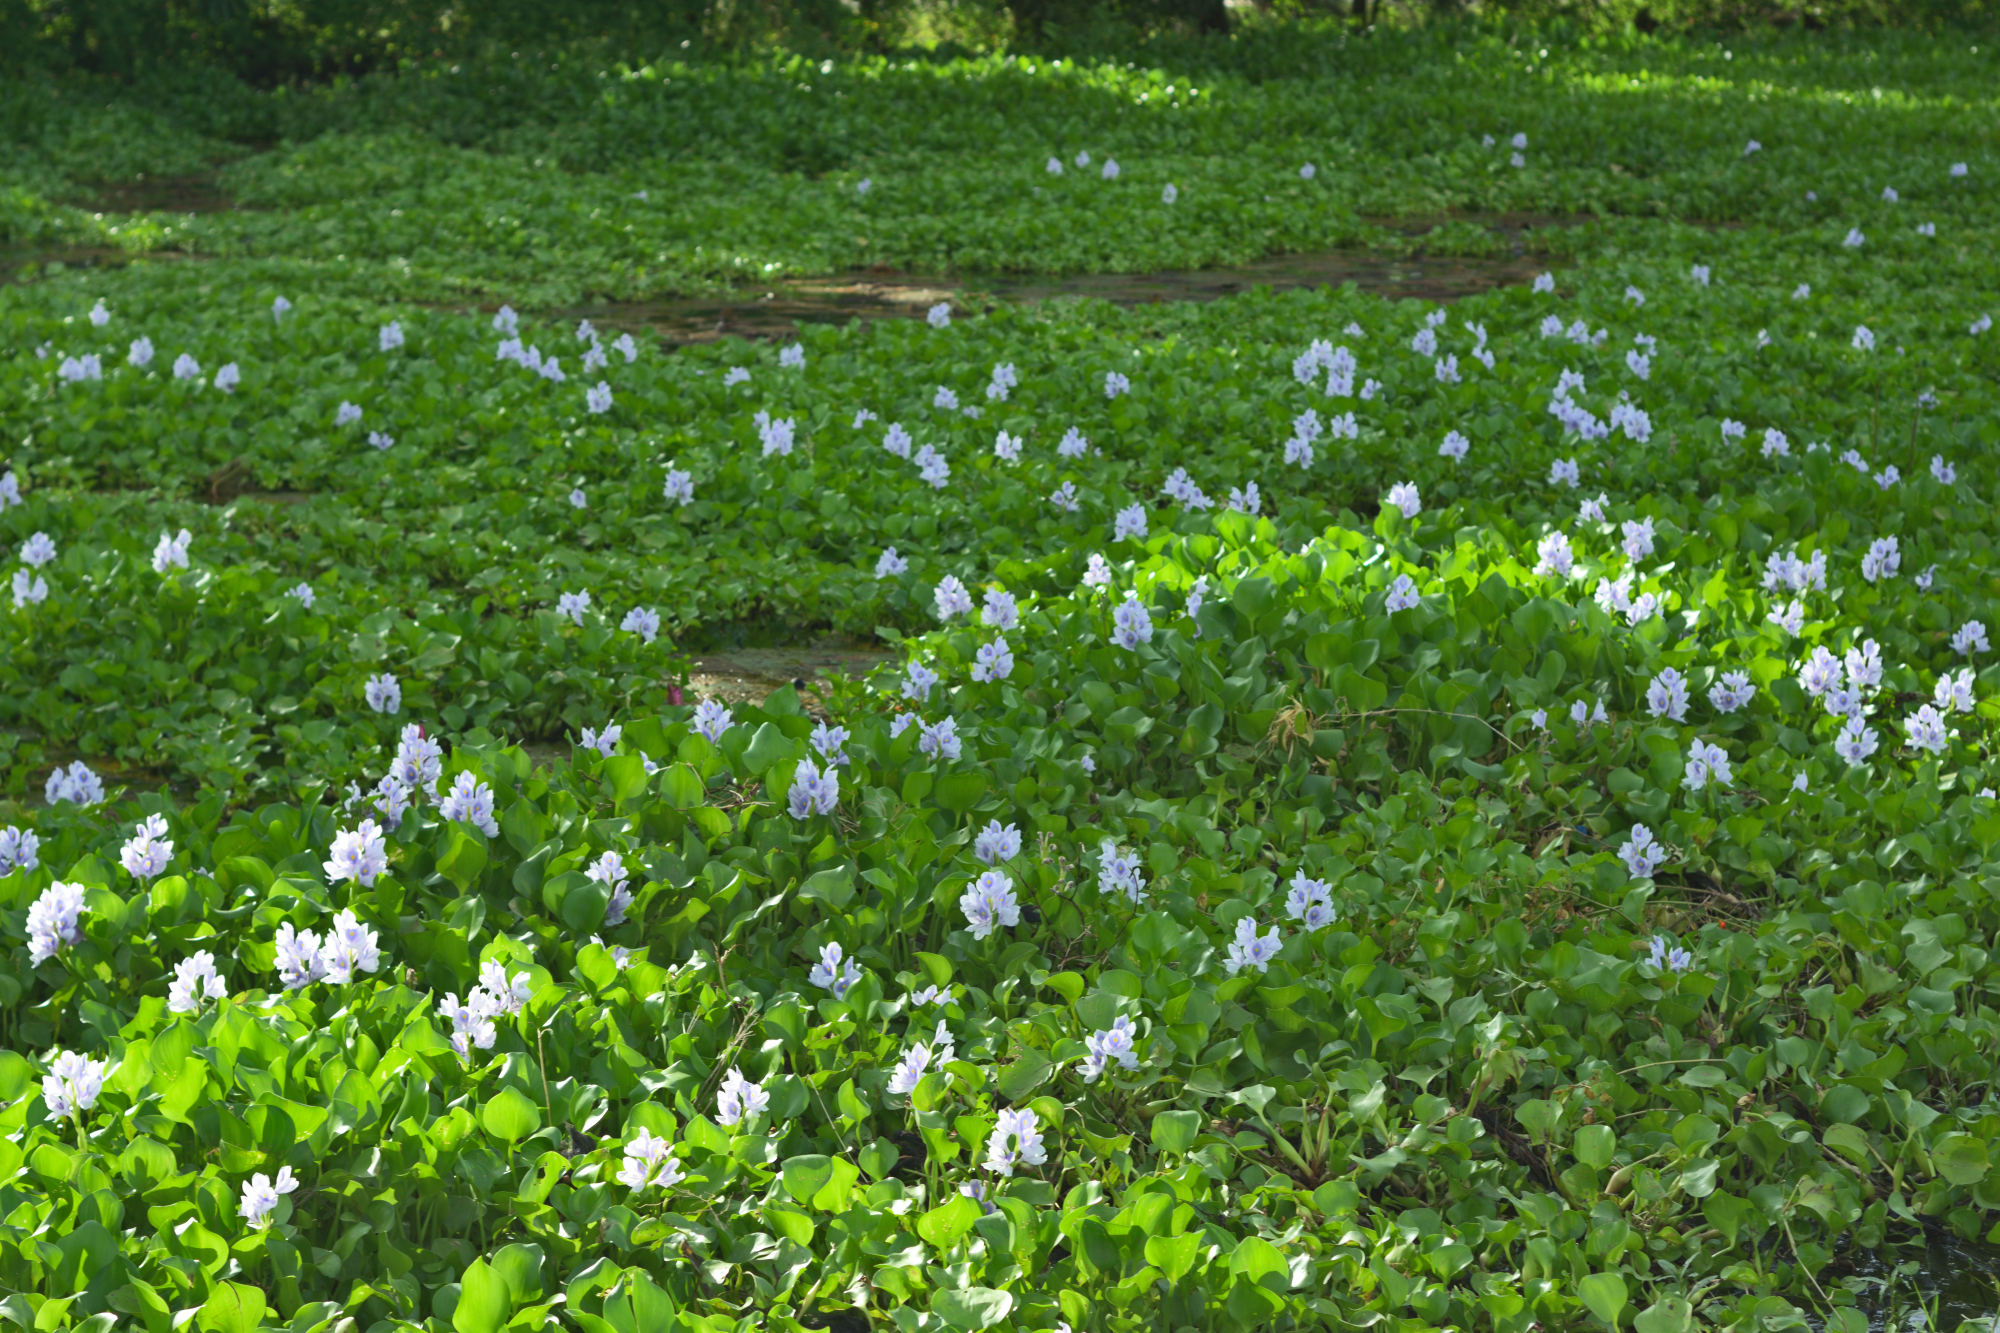
Water Hyacinth - Khurushkul Pond, Bangladesh
Water hyacinth (Eichhornia crassipes) coverage in a freshwater pond near Khurushkul, Cox's Bazar, Bangladesh. Photographed on 9 August 2026 during the monsoon season. Follow-up survey of the pond documented in the June 2026 water lily / water hyacinth dataset.
Location: Khurushkul, Cox's Bazar, Chattogram, Bangladesh
Keywords: water hyacinth, Eichhornia crassipes, invasive aquatic plant, pond, freshwater wetland, monsoon, Bangladesh, Khurushkul, Cox's Bazar, botanical photography, aquatic vegetation, golamrob